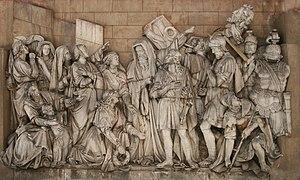
Alexandre Vassilievitch Loganovski, né le 12 mars 1812 et mort le 18 novembre 1855 à Moscou, est un sculpteur russe représentant du style classique académique décoratif. Il est connu surtout pour les statues qu'il réalisa pour la cathédrale du Christ-Sauveur de Moscou.